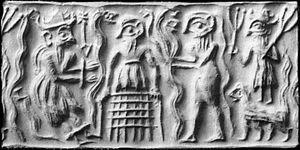
Impression d'un sceau cylindrique qui pourrait représenter Dumuzi retenu en enfer. Il est entouré de deux serpents.
Dumuzi, aussi appelé Dumuzid ou, en babylonien, Tammuz est un dieu de l'abondance de la Mésopotamie antique dont les premières traces écrites apparaissent au IIIᵉ millénaire av. J.‑C.
Les Gallus sont des démons de la mythologie mésopotamienne, appartenant aux Enfers.
La Descente d'Inanna aux Enfers est un mythe sumérien qui raconte comment la déesse Inanna descend aux Enfers afin d'en renverser la dirigeante, sa sœur Ereshkigal, la « Reine des Morts ». La déesse échoue dans cette entreprise : après avoir été dépouillée de tous ses atours, elle meurt et son cadavre est mis à pendre sur un clou. Le dieu Enki intervient indirectement et redonne vie à Inanna. La déesse, sur le chemin du retour, doit cependant, en échange de sa liberté, livrer un autre humain vivant afin qu'il la remplace dans le monde d'en-bas. Elle choisit Dumuzi, son époux, qui est emmené sans ménagements aux Enfers. À la suite des pleurs de la sœur de Dumuzi, Geshtinanna, le sort du malheureux époux est allégé : il ne reste aux Enfers que durant une partie de l’année et y est remplacé par sa sœur durant l’autre partie.